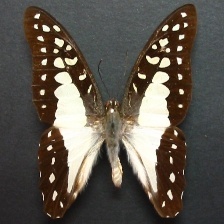
Species: GREAT JAY